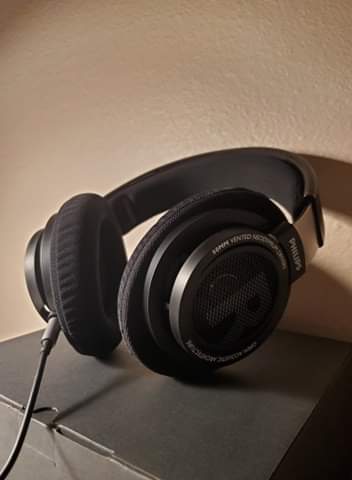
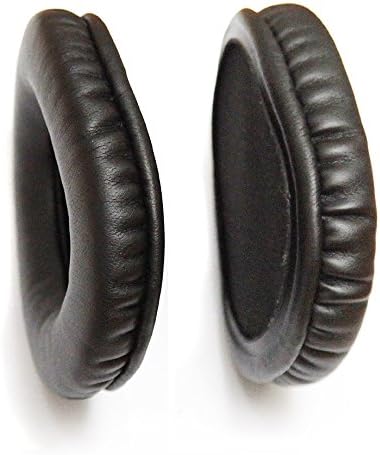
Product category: headphones
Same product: no